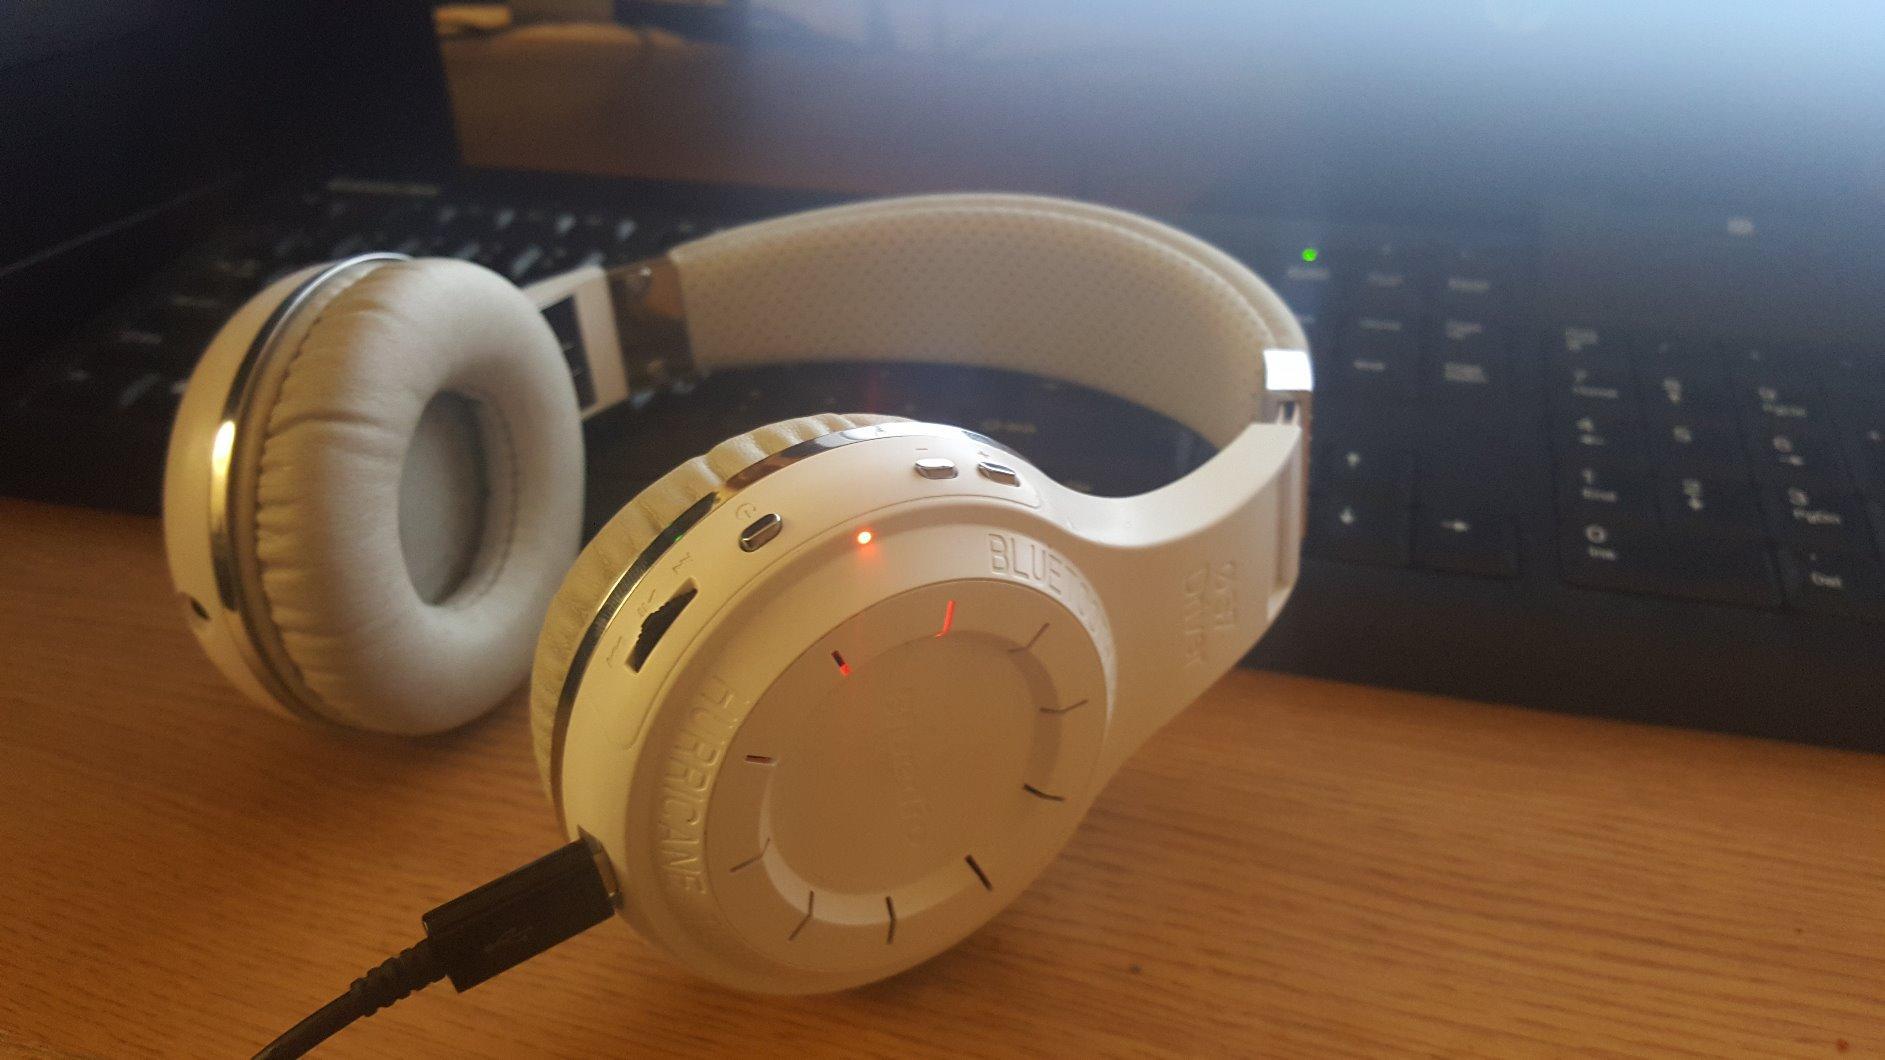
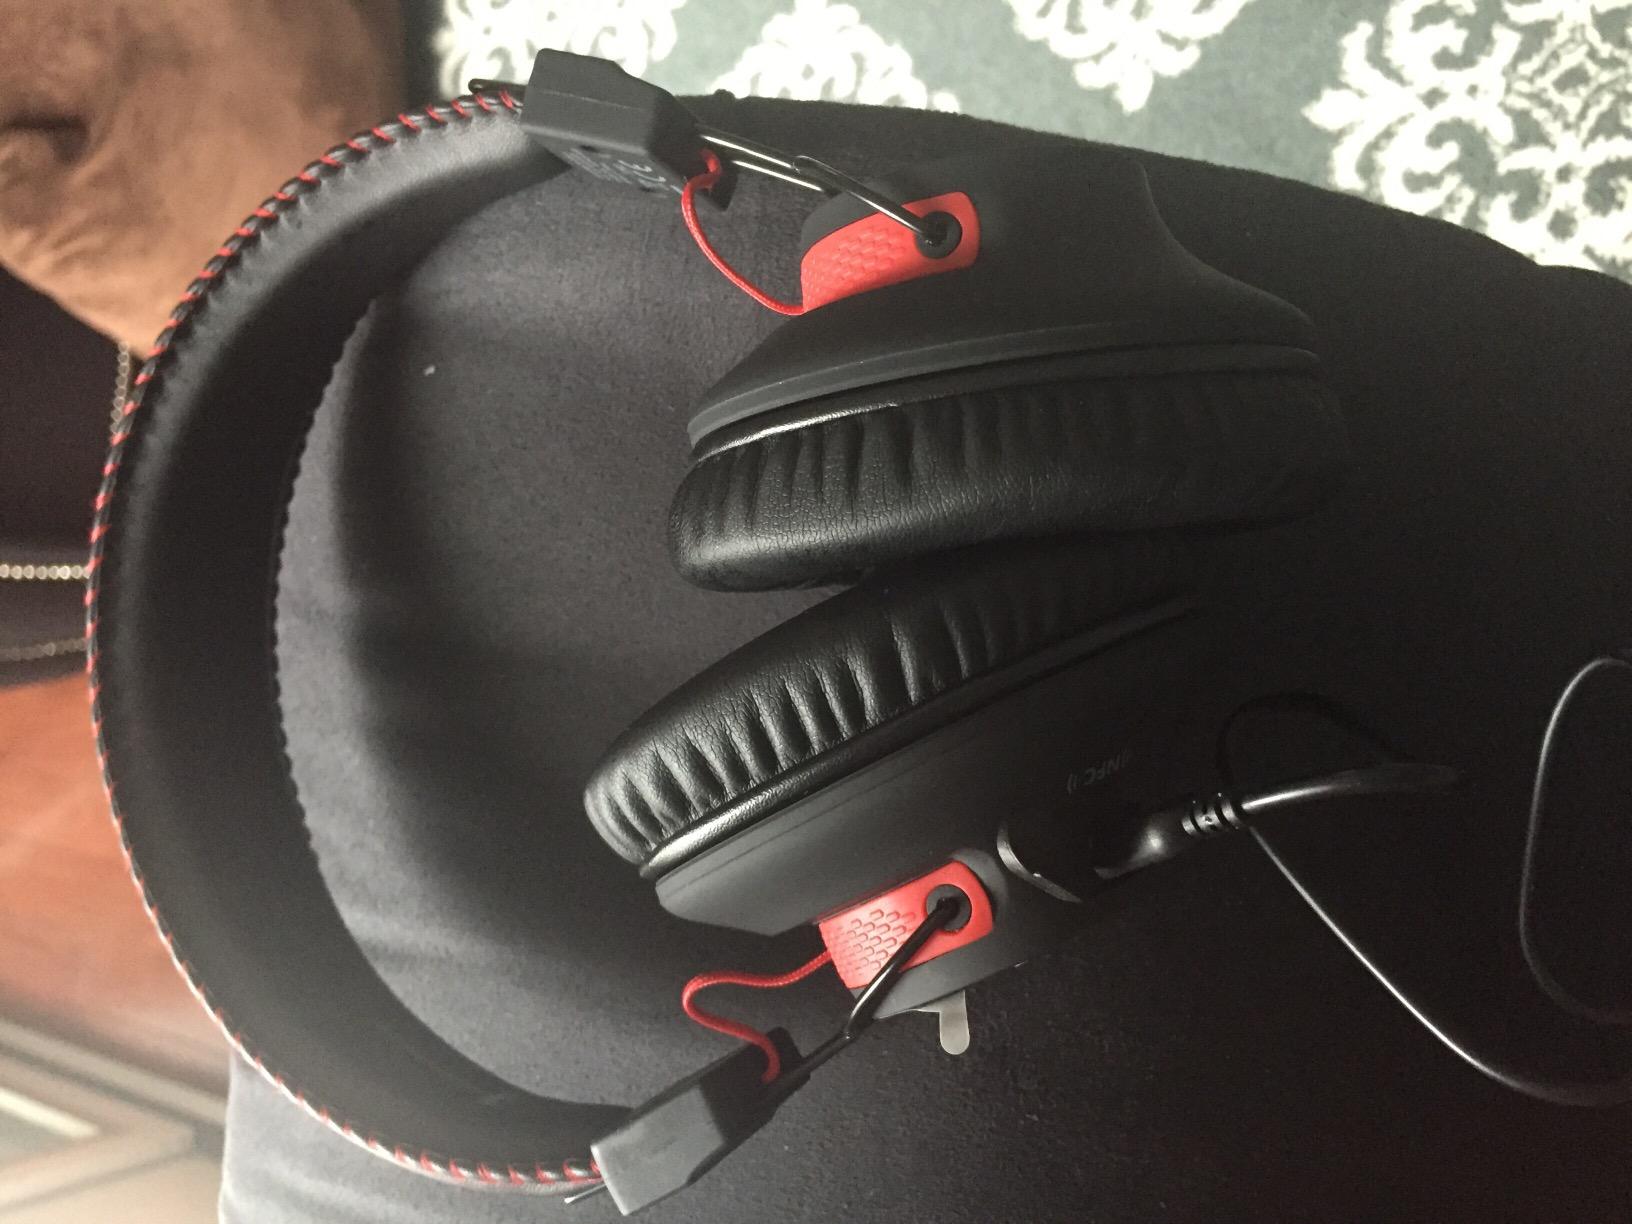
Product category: headphones
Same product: no